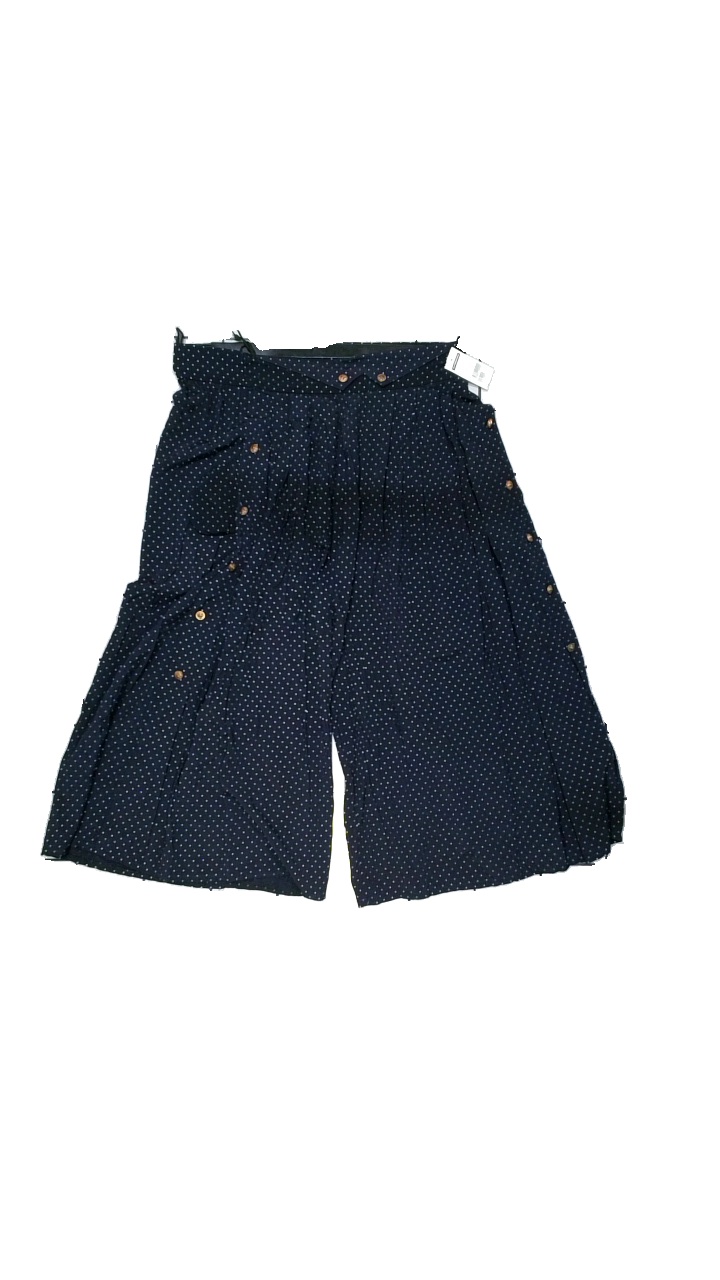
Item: Shorts (Ladies)
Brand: Missing
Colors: Blue, White
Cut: Loose, Oversize
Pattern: Dots
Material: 80% cotton, 20% polyamide
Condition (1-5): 4
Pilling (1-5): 4
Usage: Reuse
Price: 100-150